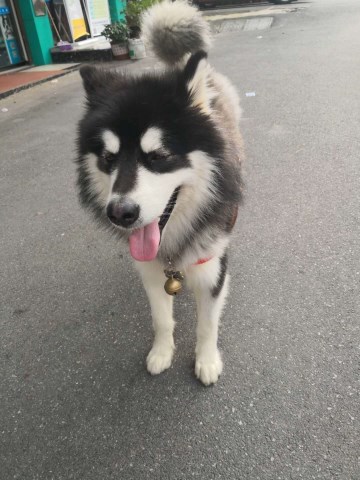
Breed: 1324-n000004-malamute